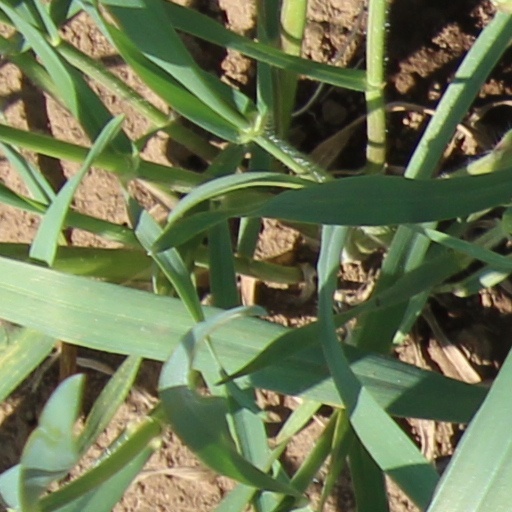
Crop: wheat